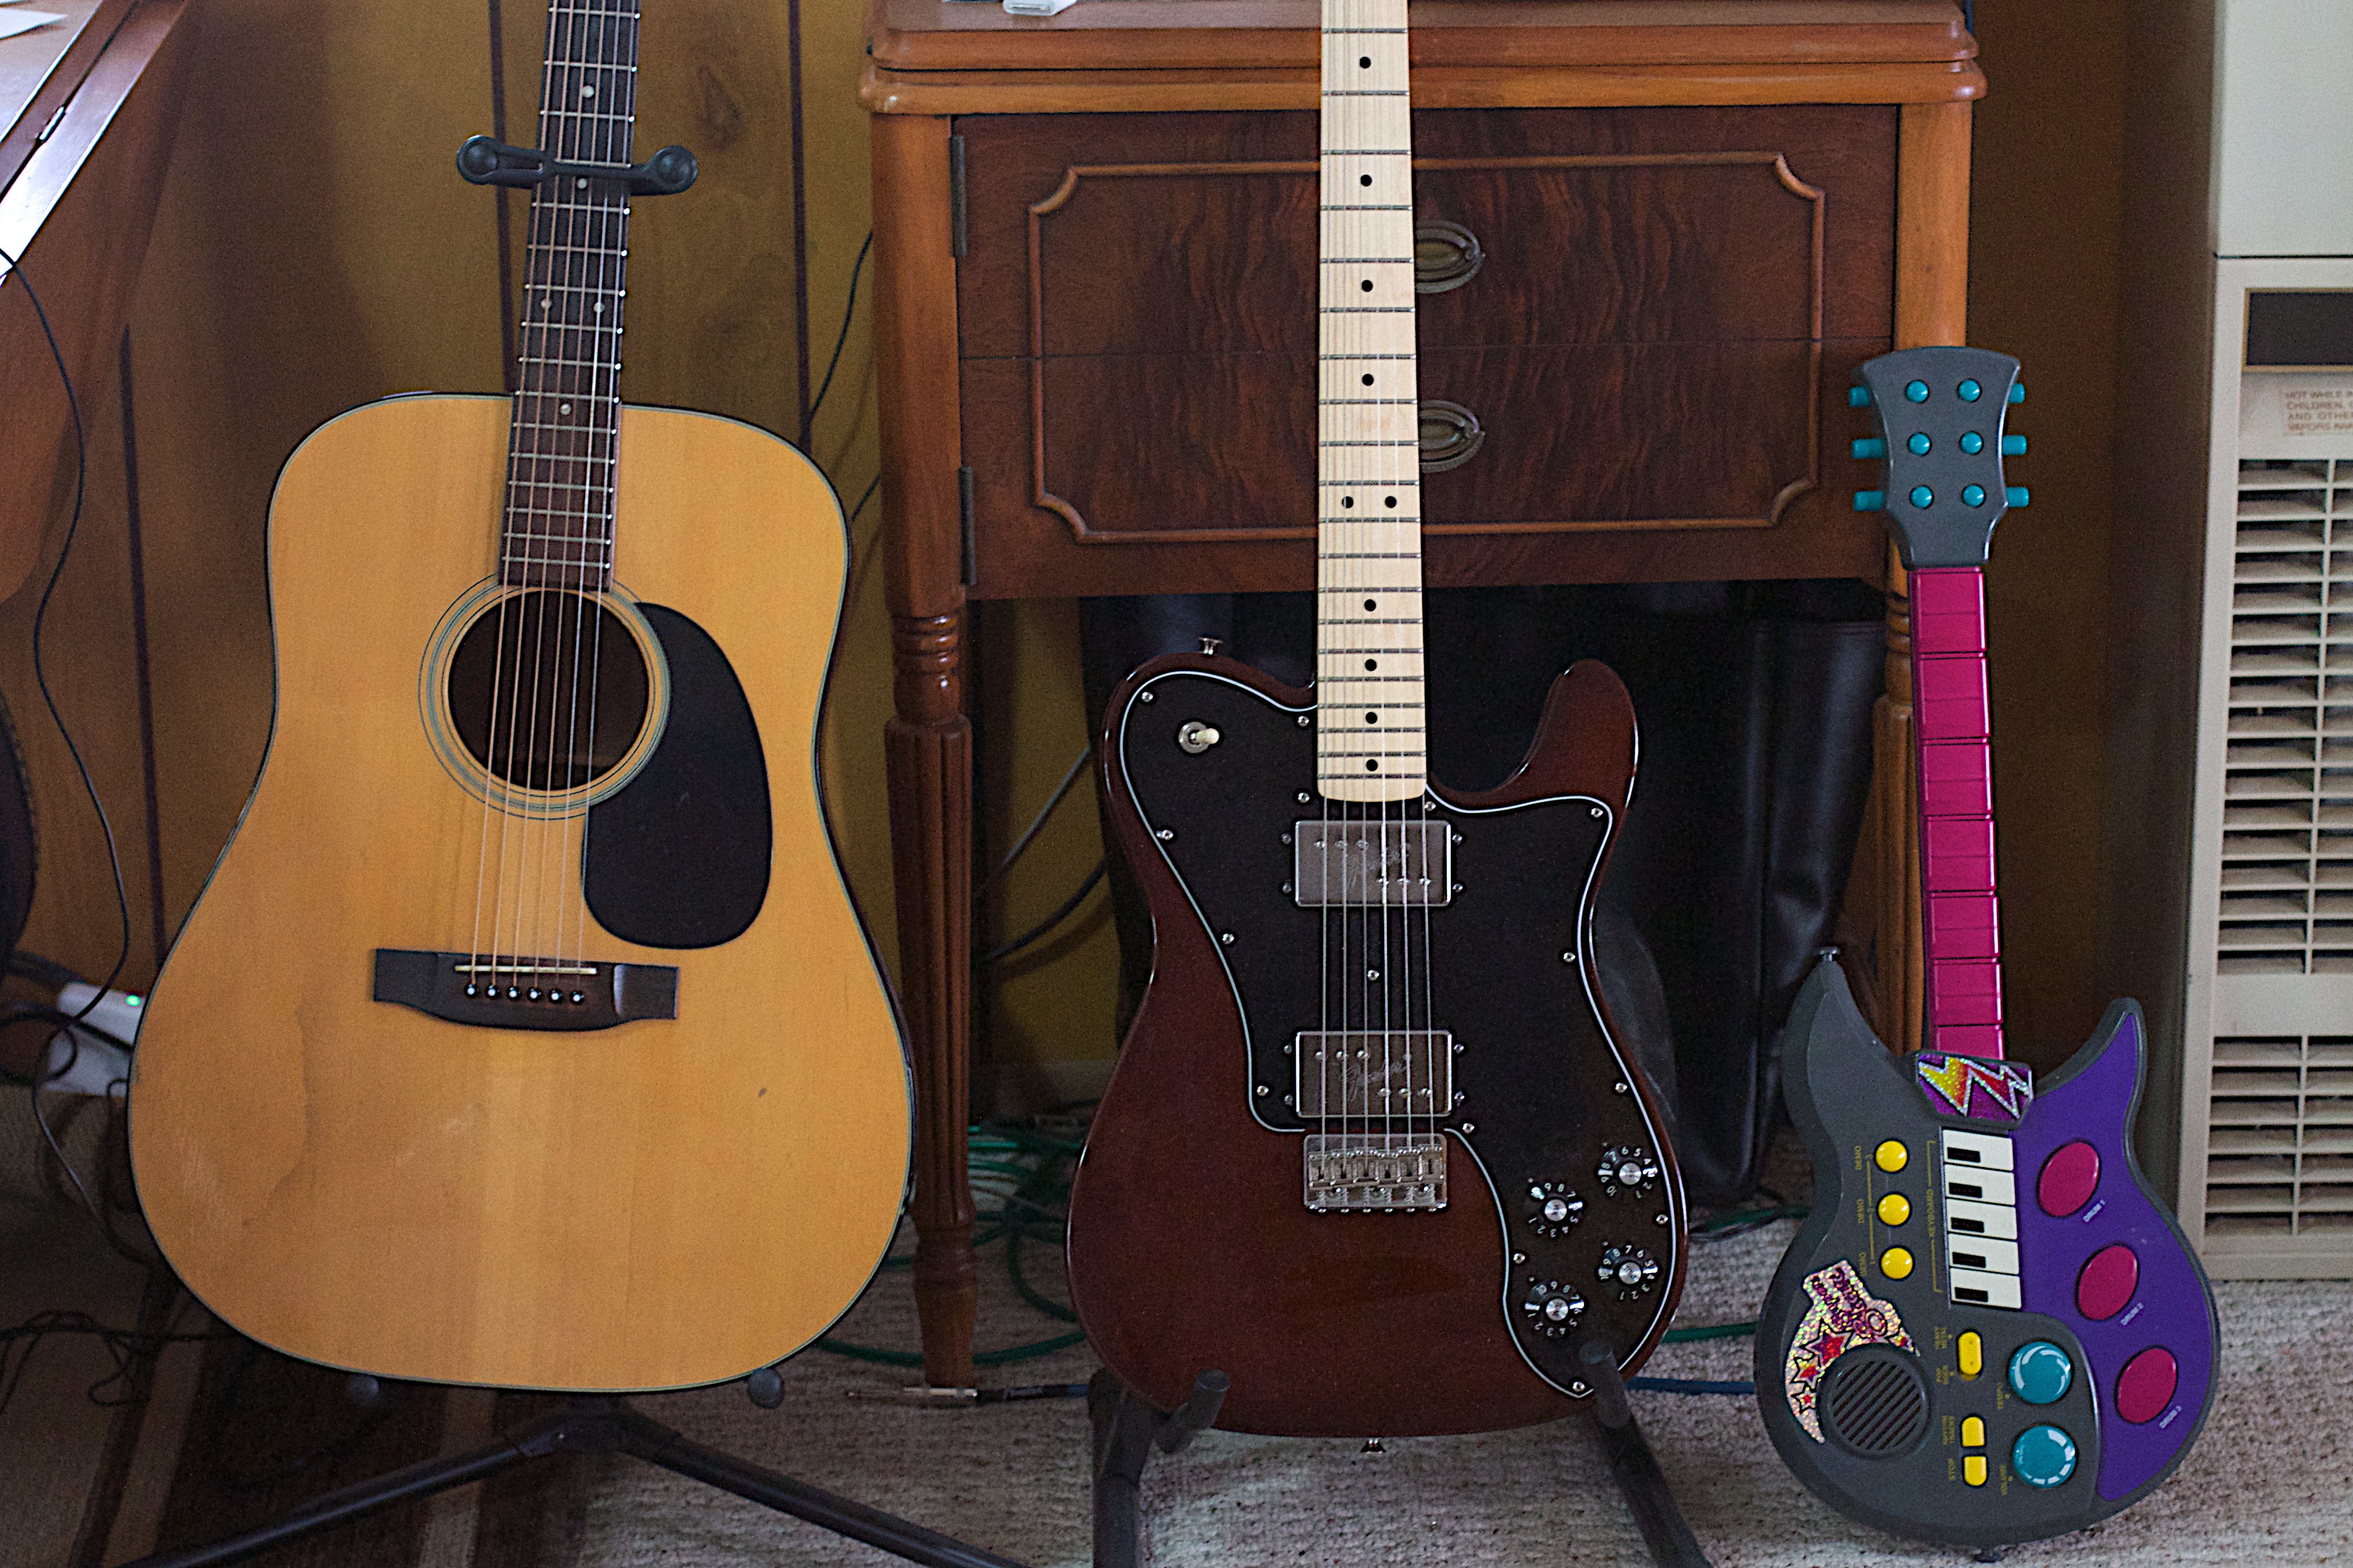
guitar, acoustic guitar, musical instrument, plucked string instruments, string instrument, bass guitar